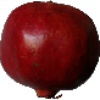
Label: pomegranate